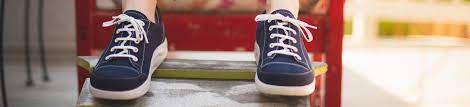
Label: Clog